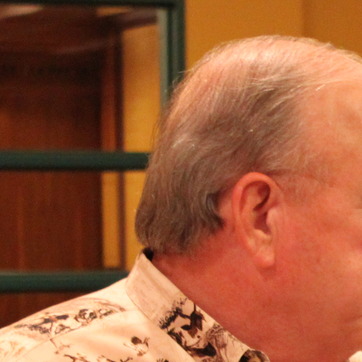
Material: hair